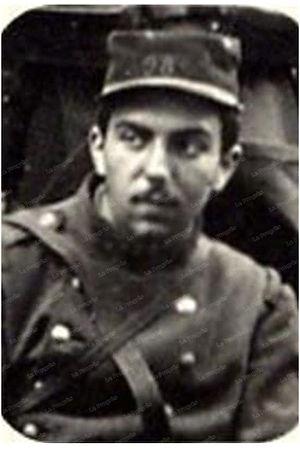
Ampuis est une commune française située dans le département du Rhône, en région Auvergne-Rhône-Alpes.
Jean-Julien, Marius Chapelant, né le 4 juin 1891 à Ampuis dans le Rhône, et mort le 11 octobre 1914 à Beuvraignes dans la Somme, est un sous-lieutenant français commandant la 3ᵉ section de mitrailleuses du 98ᵉ RI. Il est fusillé pour l’exemple le 11 octobre 1914.